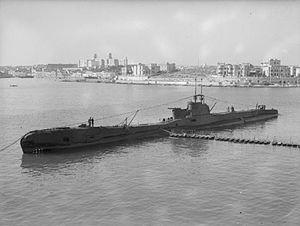
La classe T est une classe de 52 sous-marins construit par la Royal Navy dans les années 1930 pour remplacer progressivement les classes O, P et R. Cinquante-deux unités seront réalisées juste avant et pendant la Seconde Guerre mondiale. Les différentes unités furent réalisées sur les chantiers Vickers-Armstrongs de Barrow-in-Furness, Chatham Dockyard de Chatham, chantiers navals Scotts de Greenock, Cammell Laird de Birkenhead, HMNB Devonport et HMNB Portsmouth, Bellis & Morton Ltd.